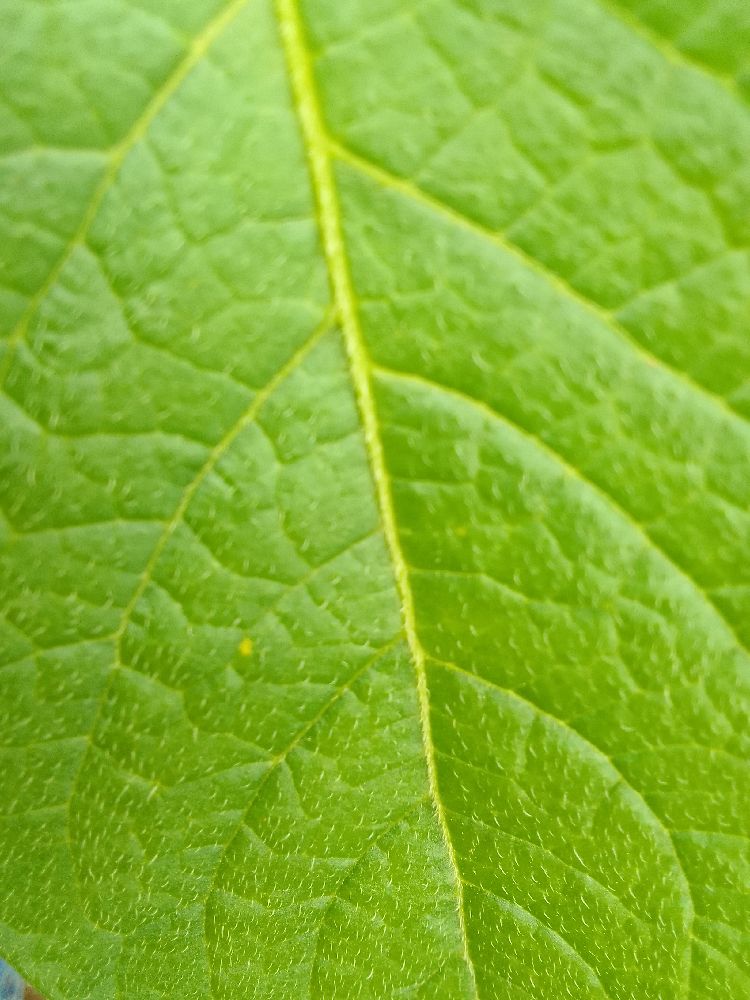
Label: Healthy